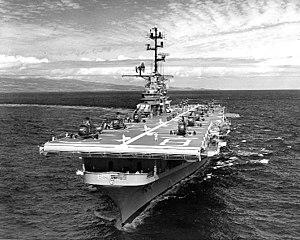
L’USS Valley Forge (CV-45) est un porte-avion de classe Essex de l'United States Navy.